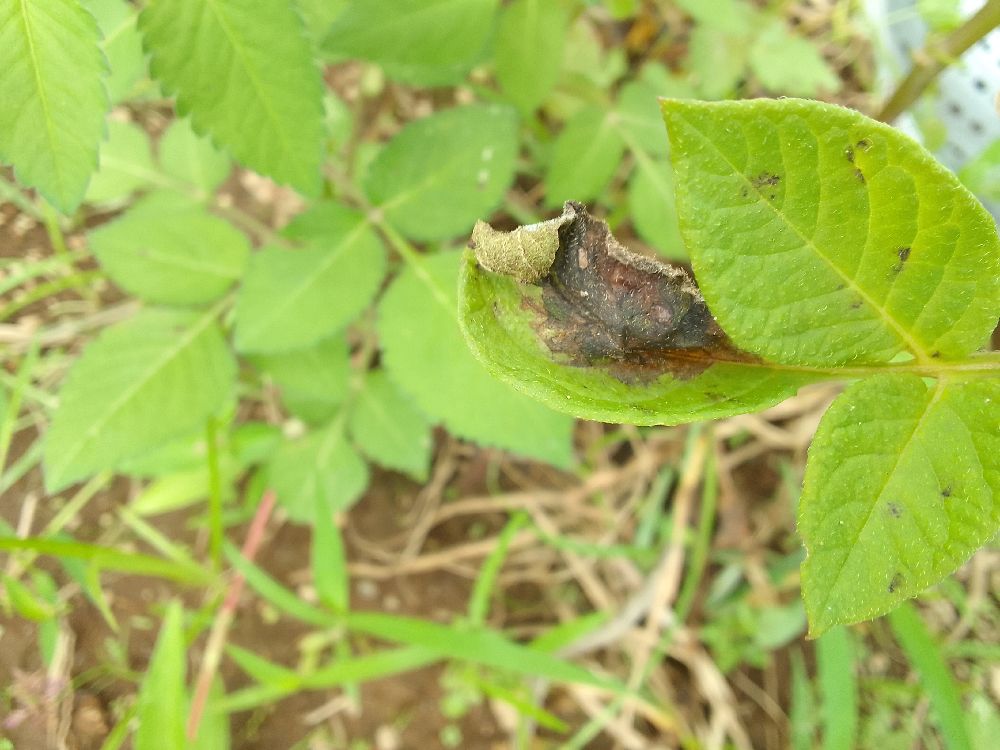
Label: Late blight